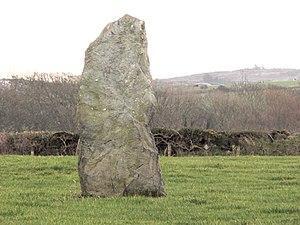
Le menhir de Llanrhwydrys est un mégalithe situé près du village de Llanfairynghornwy, dans l'île d'Anglesey, au Pays de Galles.